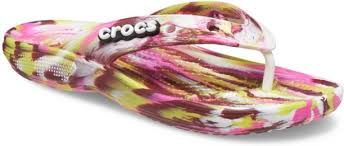
Label: Clog